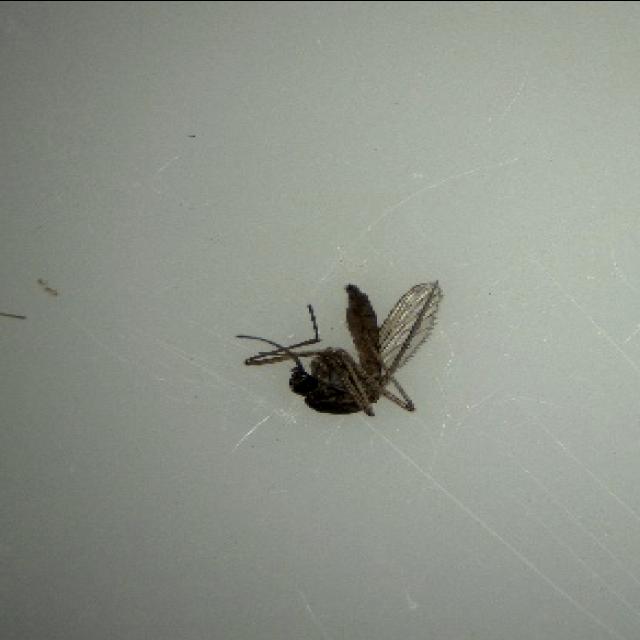
Species: aedes_vexans